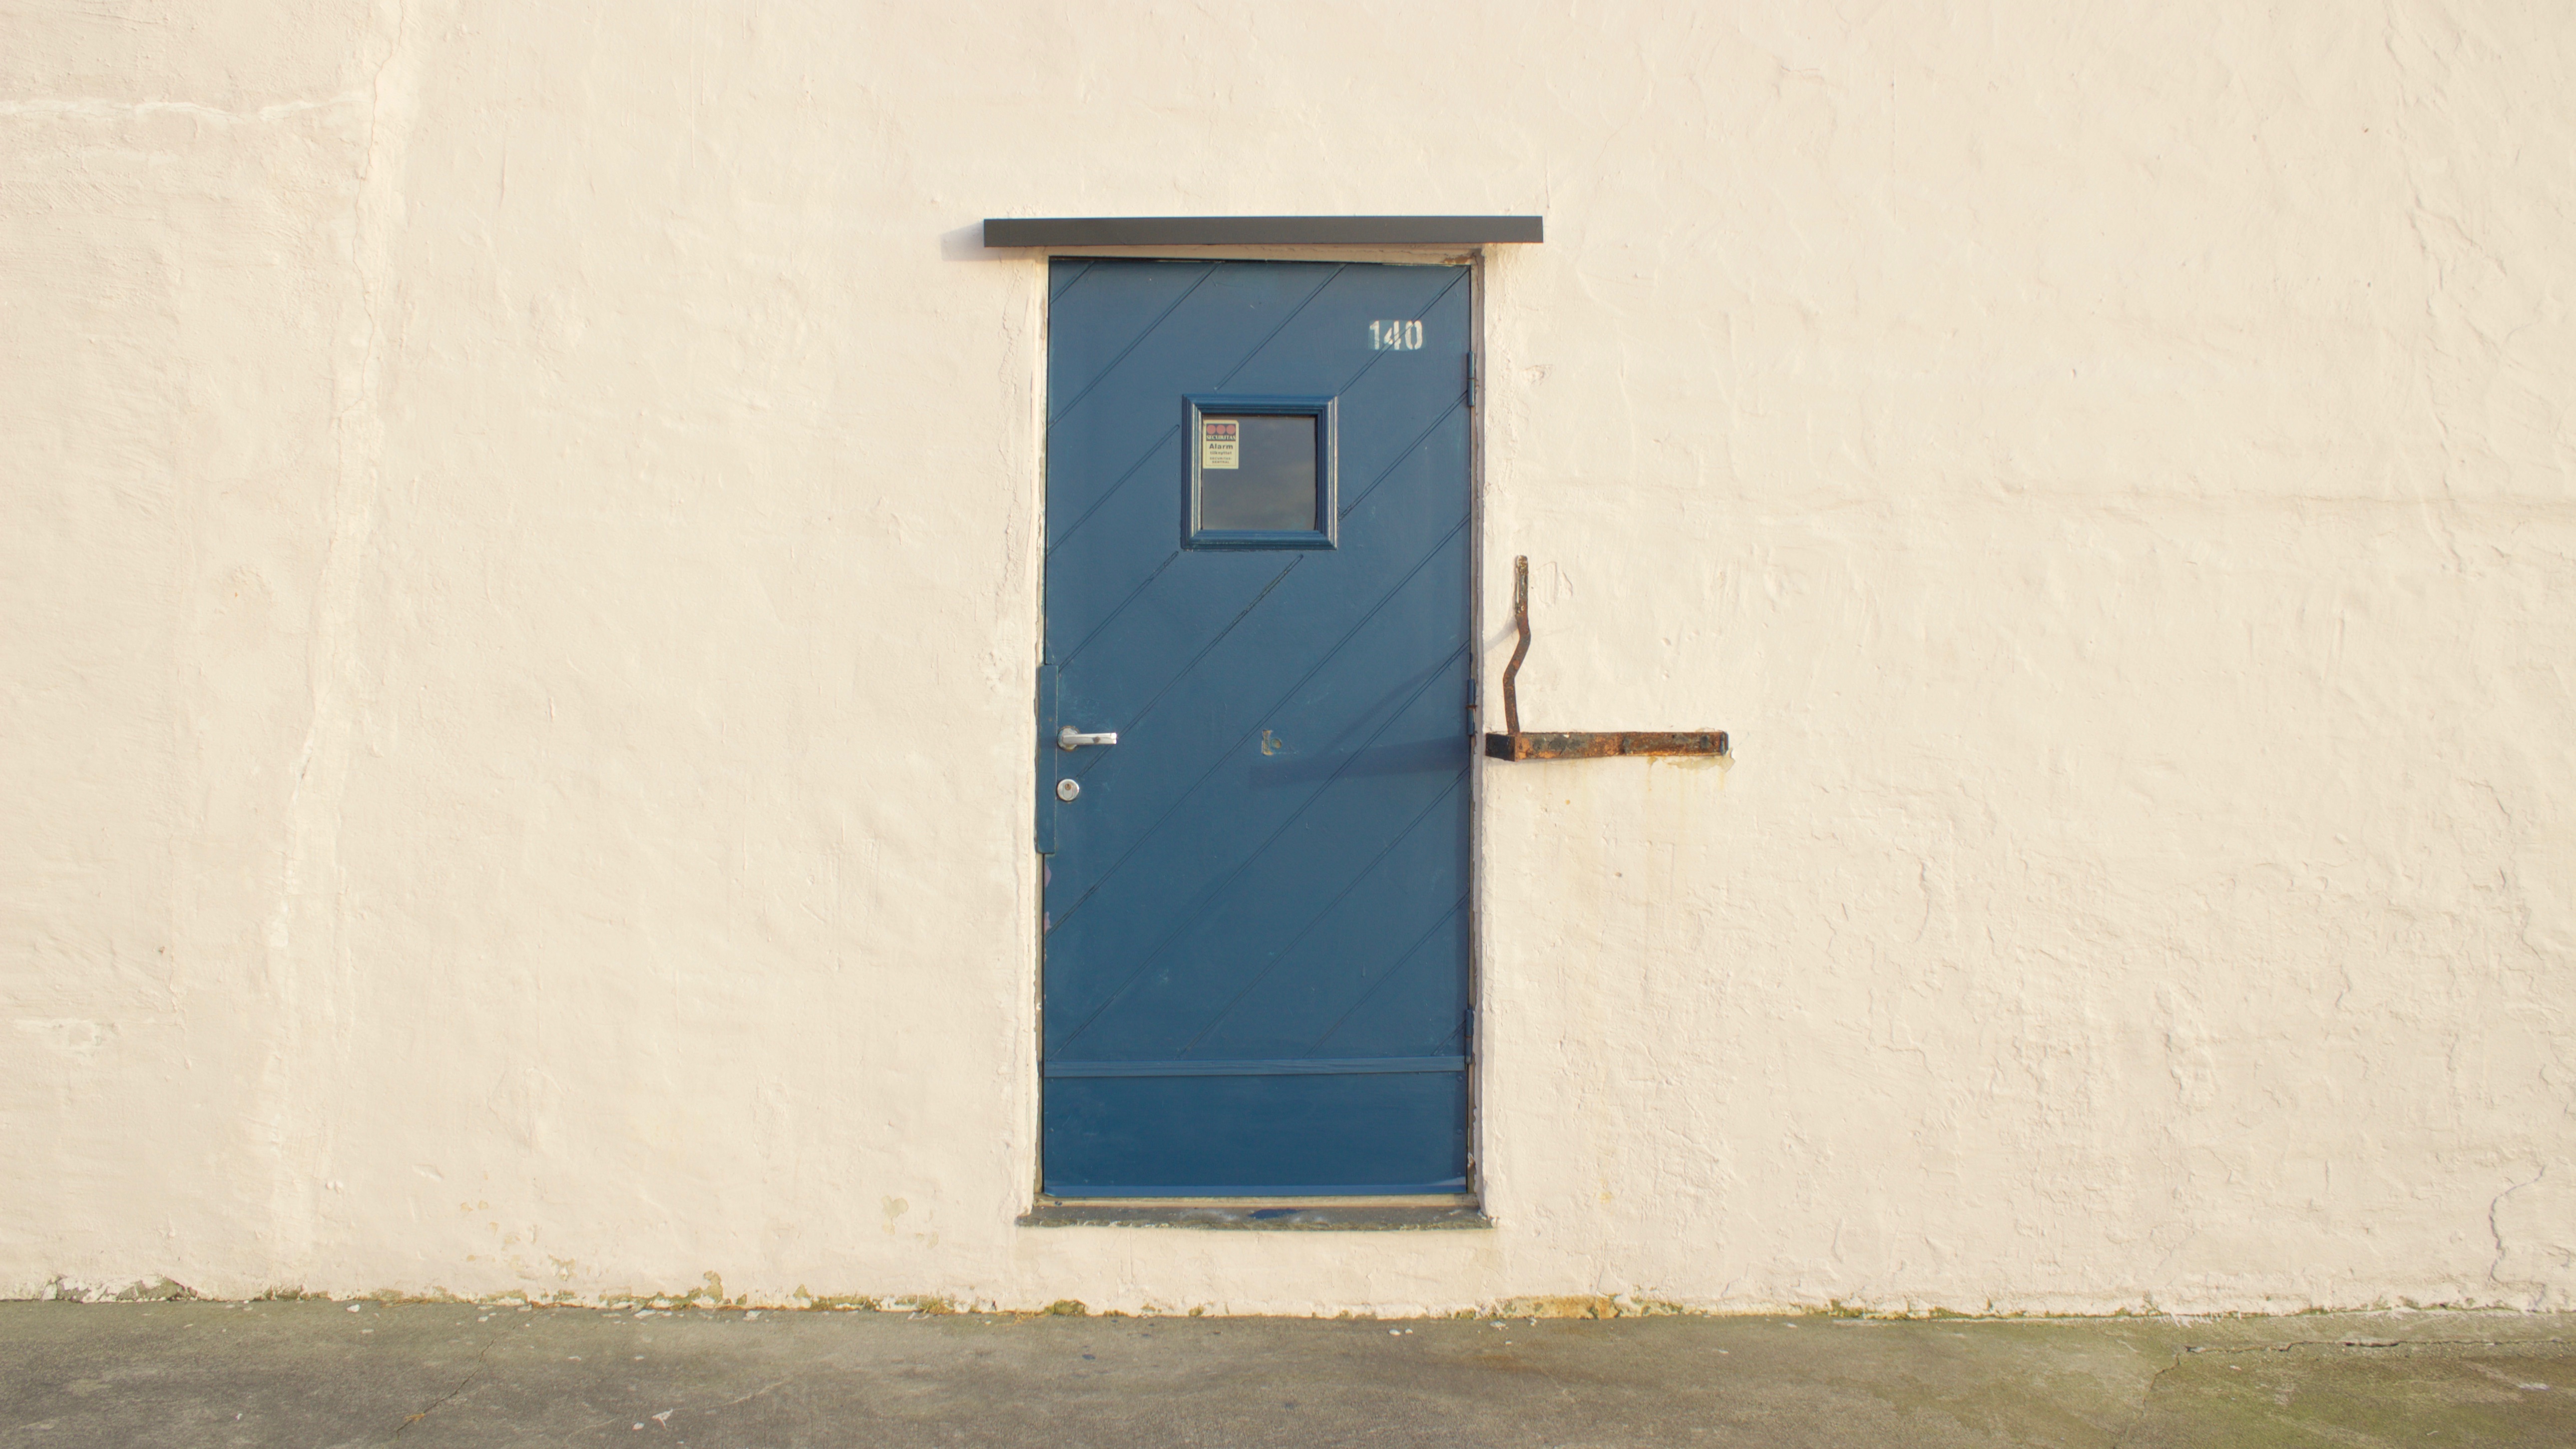
wood, white, house, window, wall, color, facade, blue, door, shape